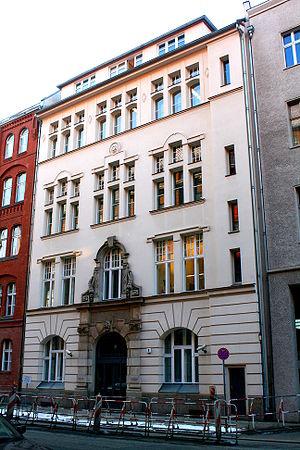
La Hochschule für die Wissenschaft des Judentums était un établissement d'enseignement et de recherche de la Wissenschaft des Judentums à Berlin de 1872 à 1942.
Le Conseil central des Juifs en Allemagne est la plus grande organisation fédérant les communautés et associations régionales juives en Allemagne. Il a été fondé le 19 juillet 1950 à Francfort-sur-le-Main et a son siège à Berlin depuis 1999. Vingt-trois associations régionales et 108 communautés, regroupant 105 000 membres, en font partie. Le président du Conseil central des Juifs en Allemagne est, depuis novembre 2014, le médecin bavarois Josef Schuster. Le Conseil central des Juifs en Allemagne est affilié au Congrès juif mondial.